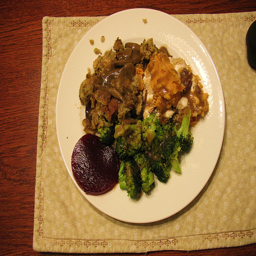
A plate of food is resting onto of a placemat.
A plate with an assortment of food on it.
The meal on the plate has broccoli and cranberry sauce.
a close up of a plate of food with broccoli
A plate holds some meat, stuffing, broccoli and a cranberry slice.